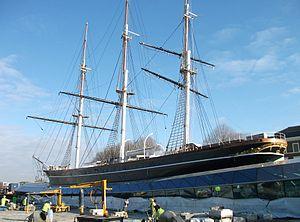
Le Cutty Sark est un navire à voiles britannique qui servit au commerce du thé de Chine et de la laine néo-zélandaise avec le Royaume-Uni. Dernier bâtiment du genre, il est gravement endommagé par un incendie le 21 mai 2007.